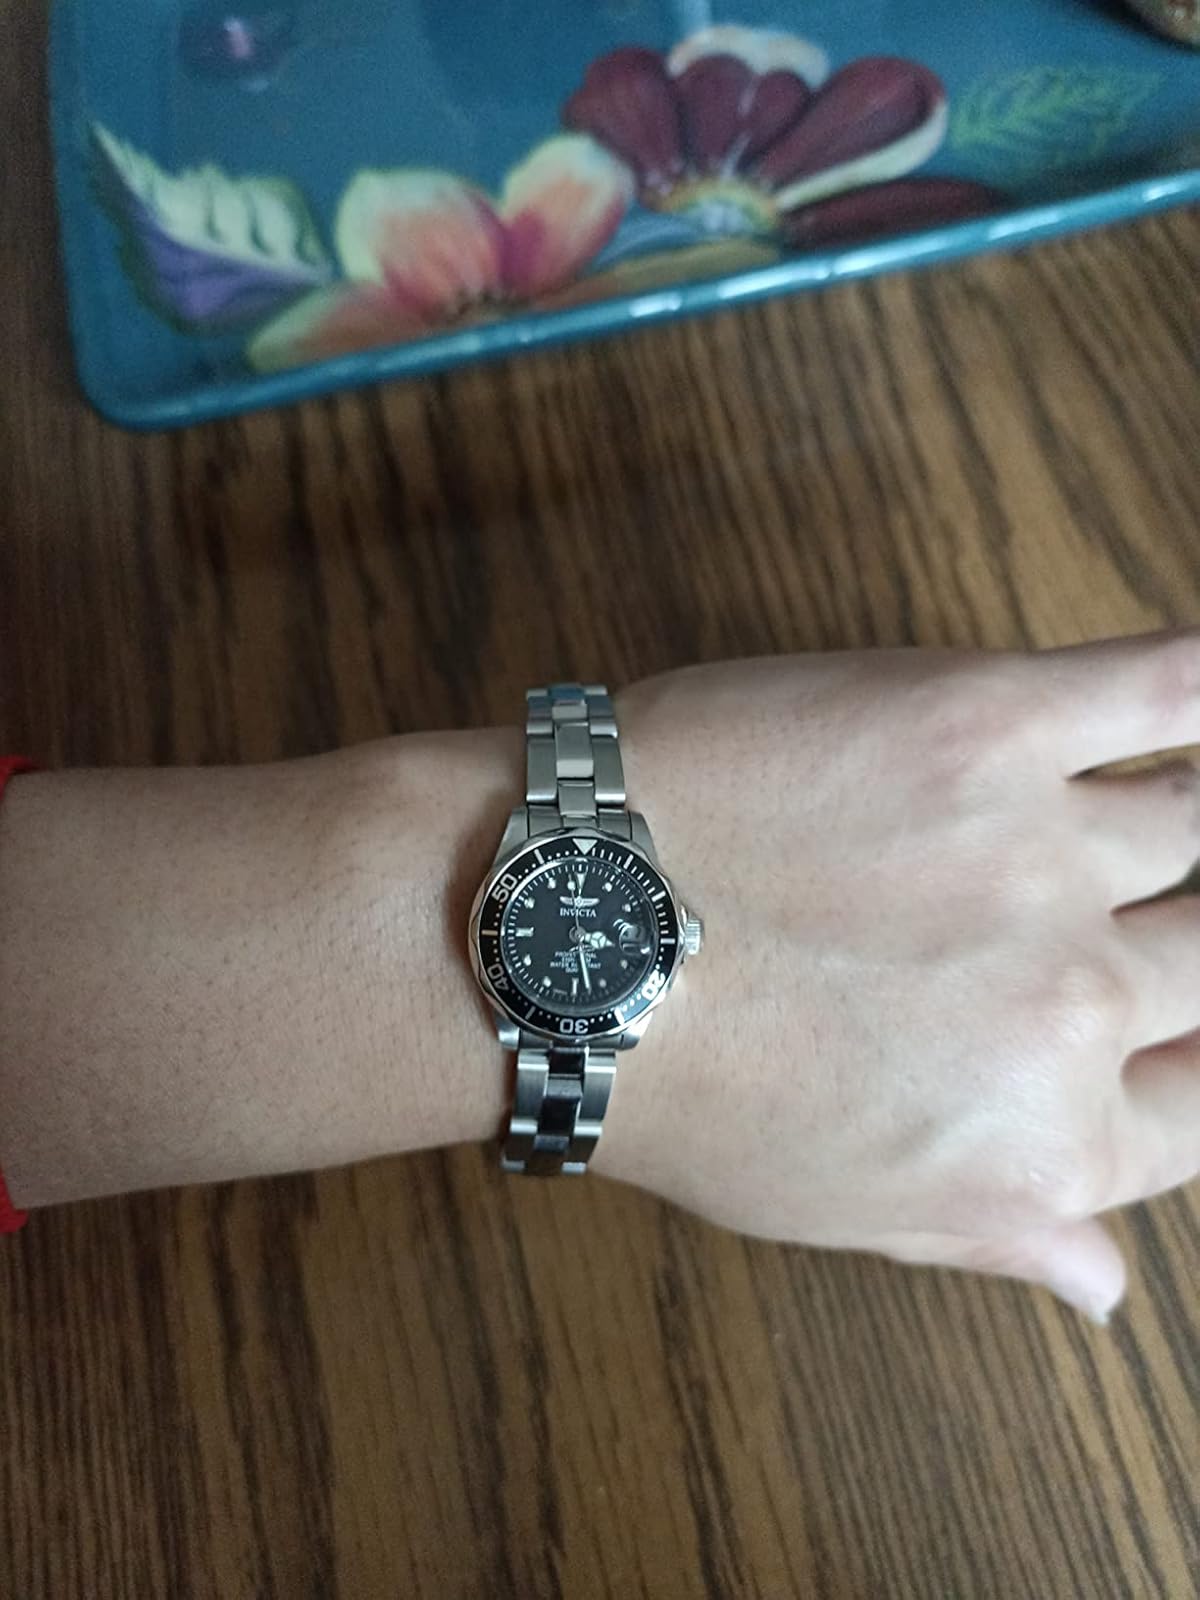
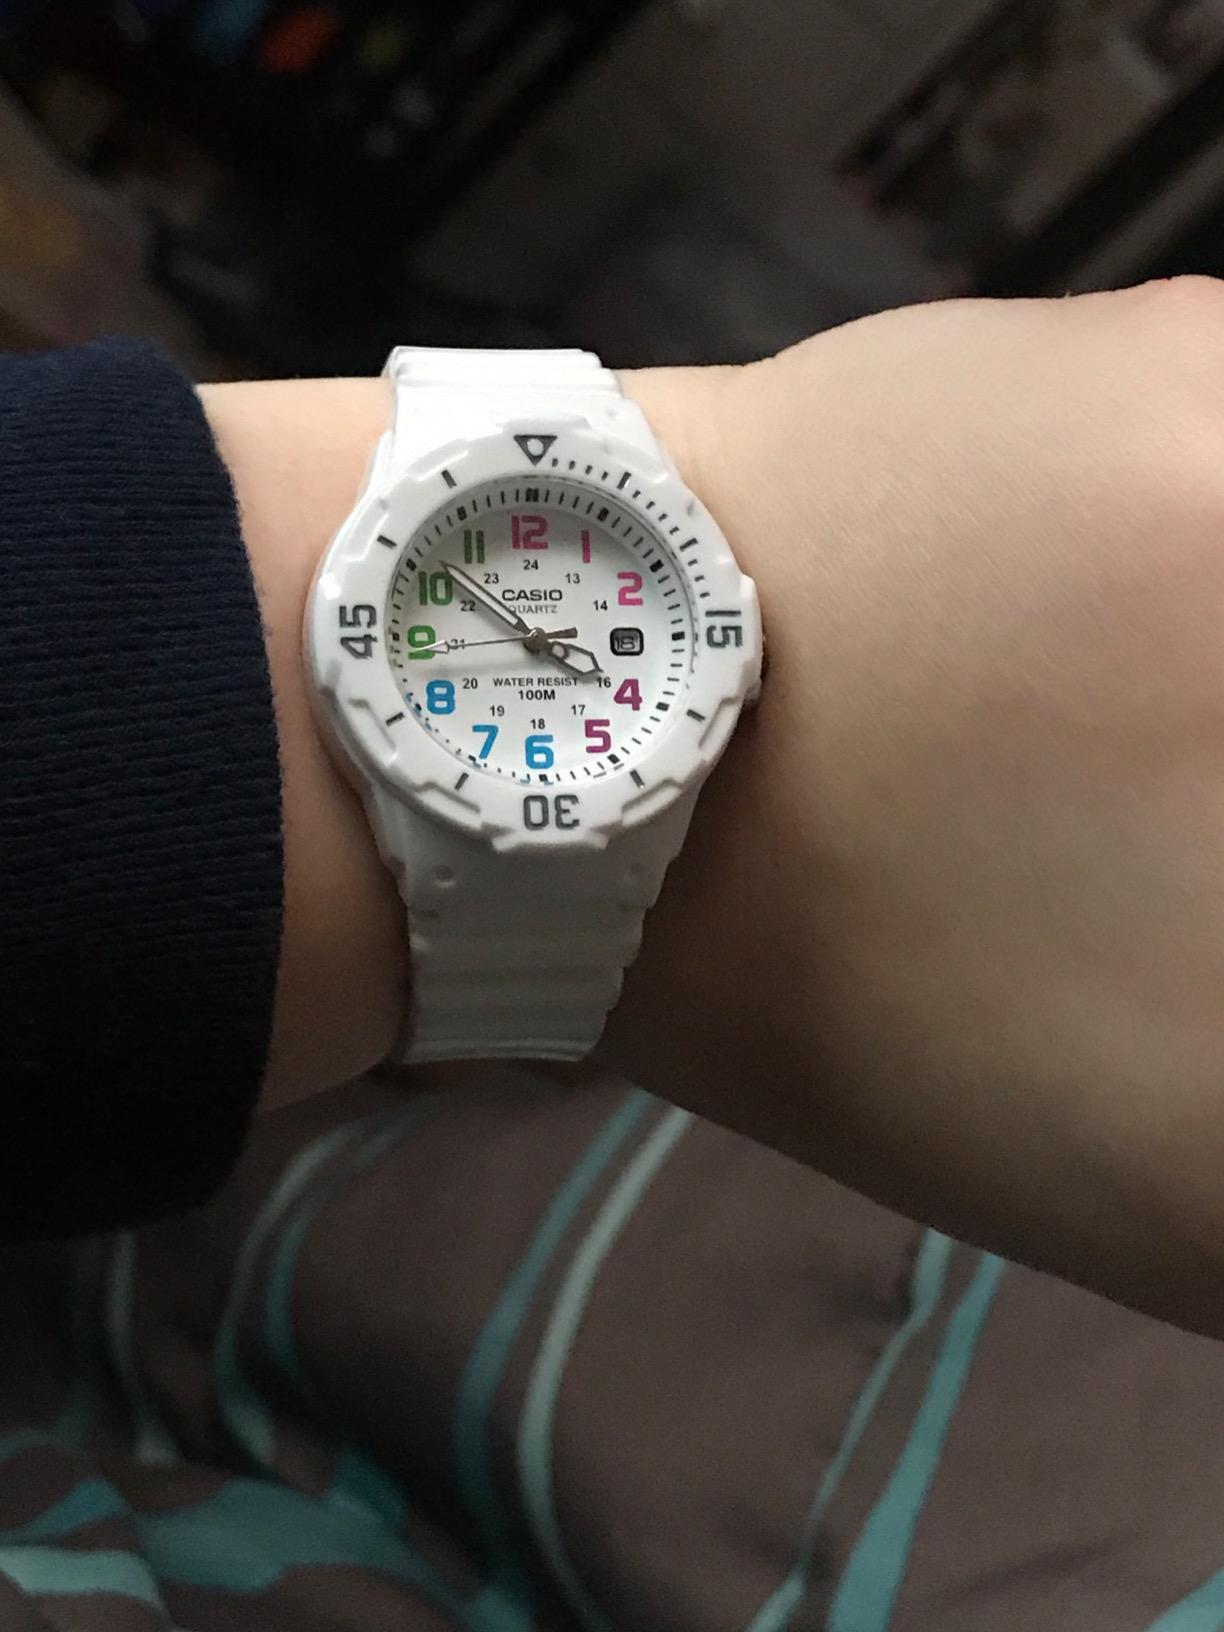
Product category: accessories_watch
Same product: no